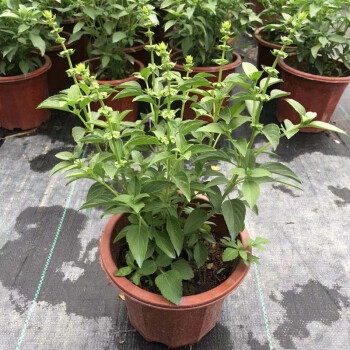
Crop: unknown
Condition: basil